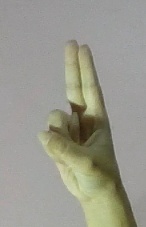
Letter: taa